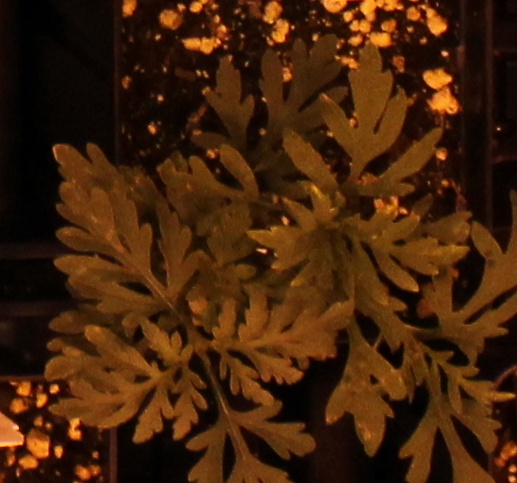
Label: Ragweed